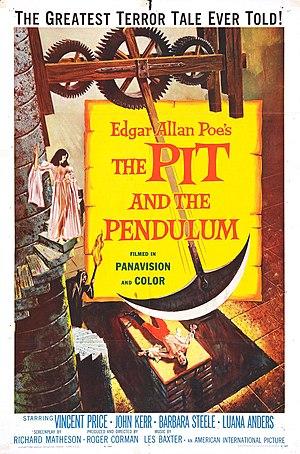
La Chambre des tortures est un film fantastique américain de Roger Corman, sorti en 1961. Elle s'inspire d'une nouvelle d'Edgar Allan Poe, Le Puits et le Pendule.
Stephen King [ˈstiːvən kɪŋ] est un écrivain américain né le 21 septembre 1947 à Portland.